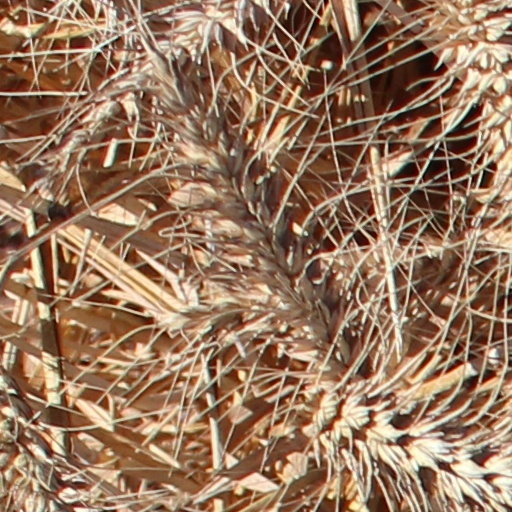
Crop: wheat